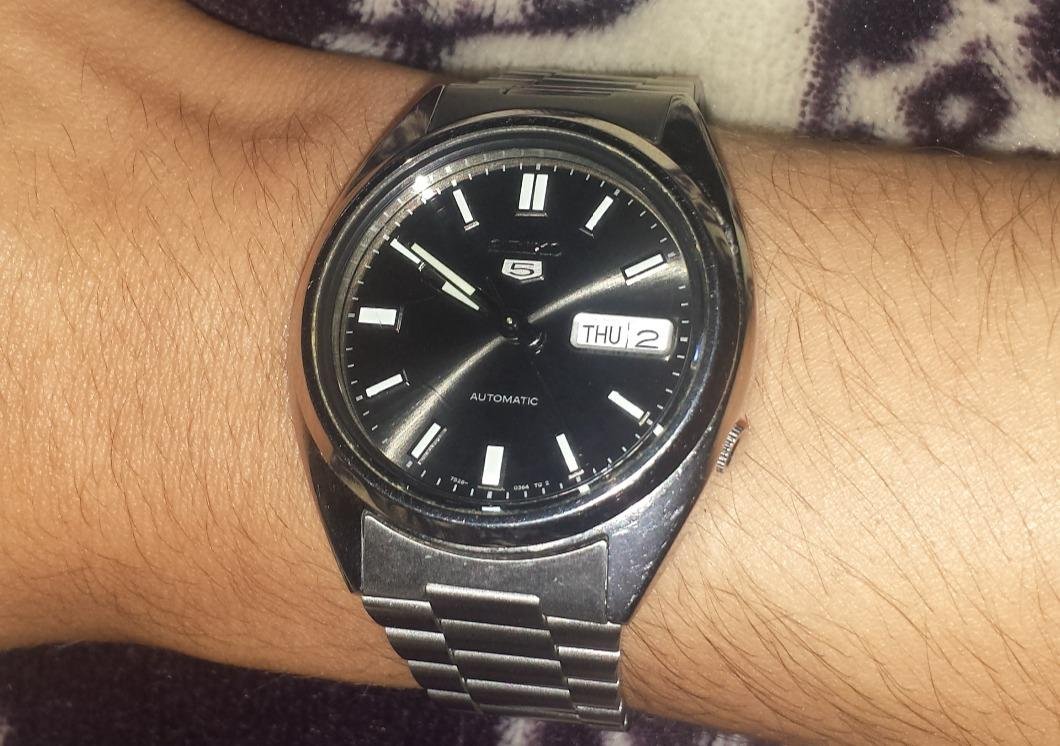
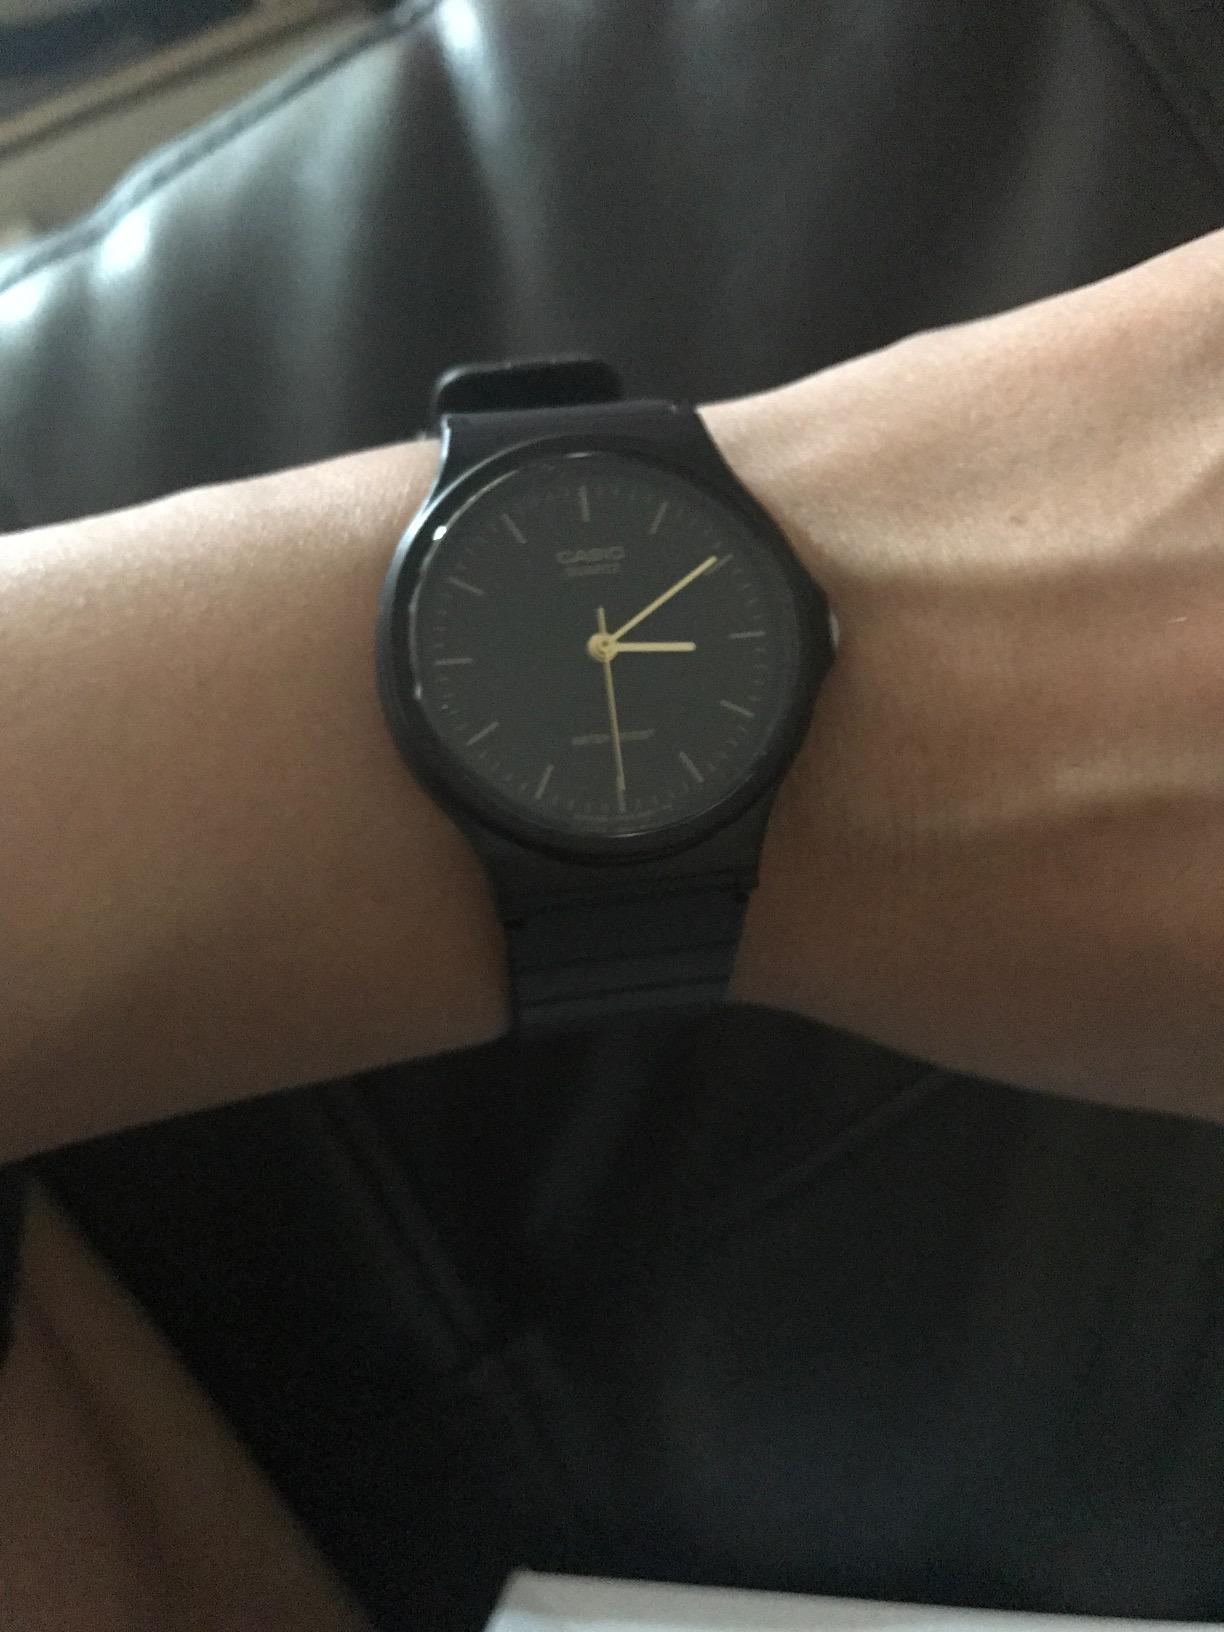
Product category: accessories_watch
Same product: no